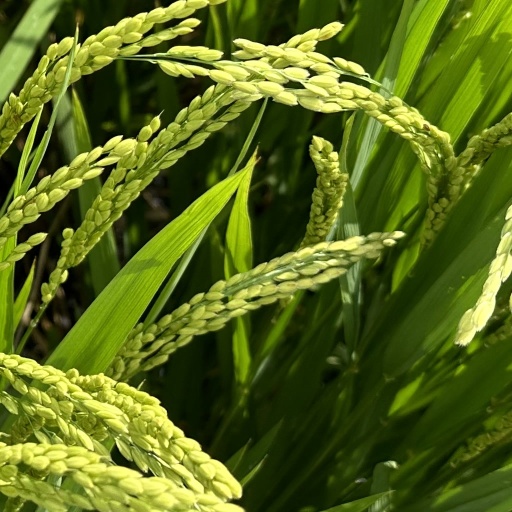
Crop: rice